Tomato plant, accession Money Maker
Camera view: tilt-top (135 deg); turntable rotation: 270 degrees
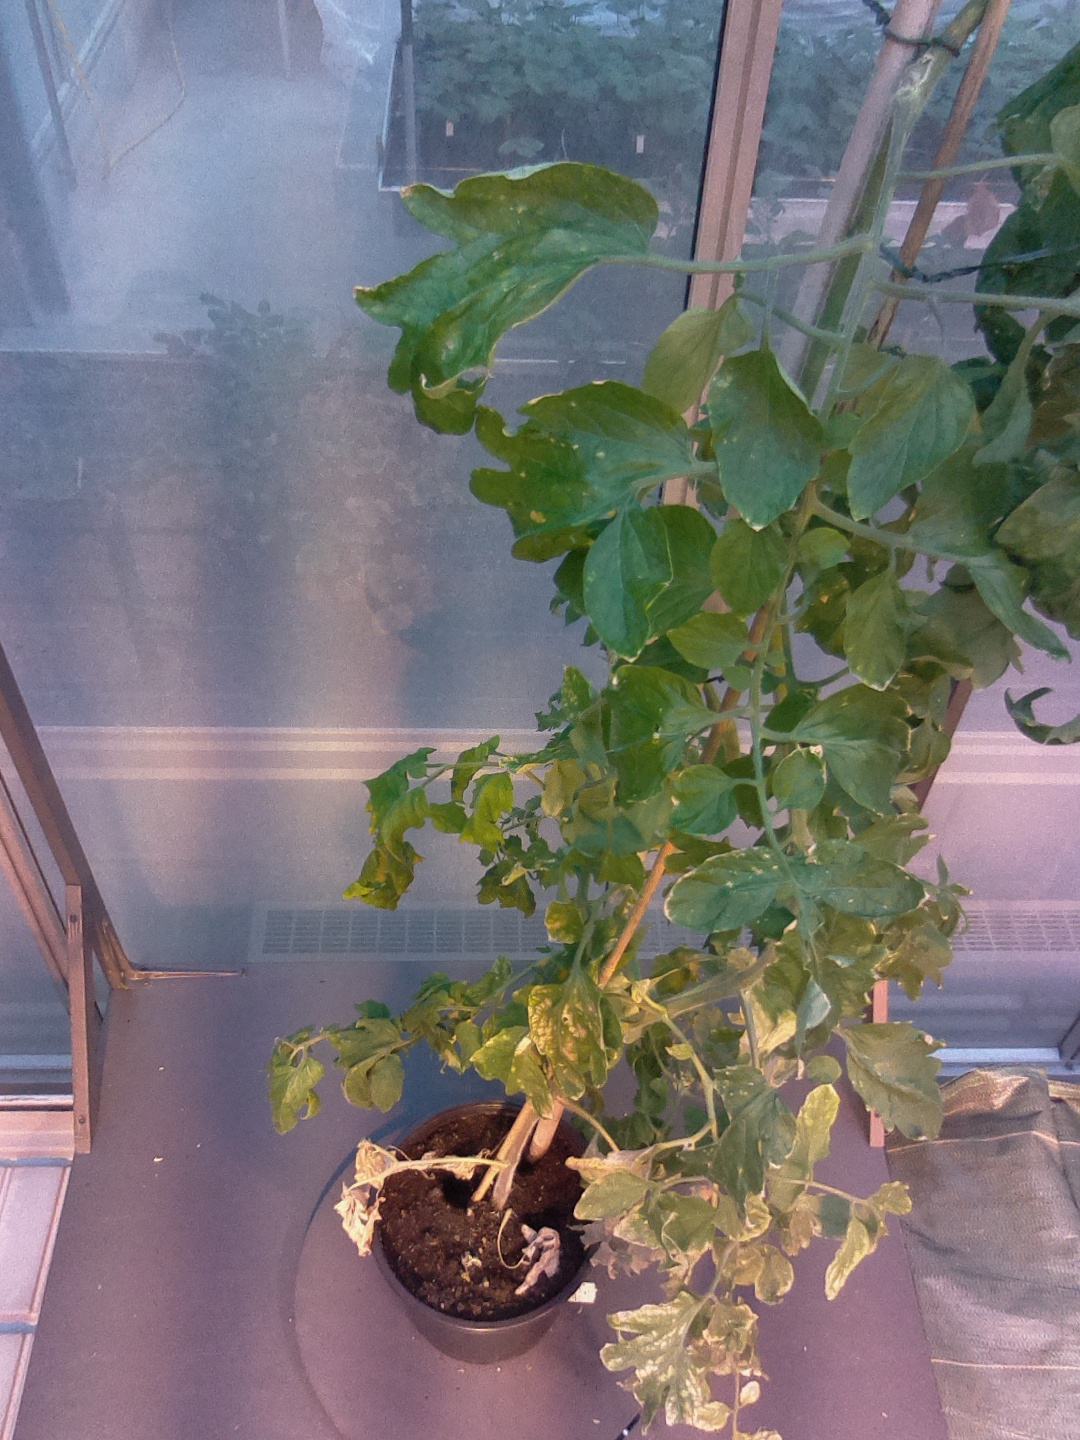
BBCH growth stage 75: 50%-60% of final fruit size